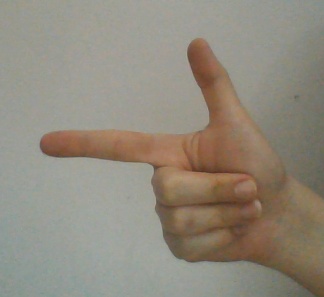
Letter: yaa